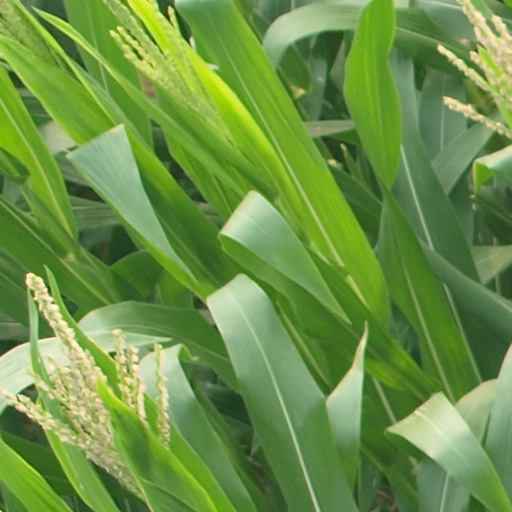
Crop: maize; corn